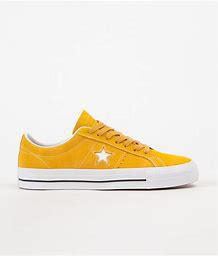
Brand: Converse
Model: One Star Ox